Chocerady

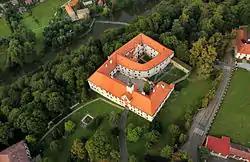
Komorní Lhotka Castle

The main landmark of the centre of Chocerady is the Church of the Assumption of the Virgin Mary. It was a Gothic church from the 14th century, rebuilt in the Renaissance style in the second half of the 16th century, and then in the Baroque style in the early 18th century.